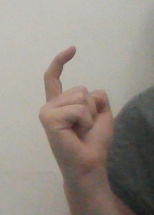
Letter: ra